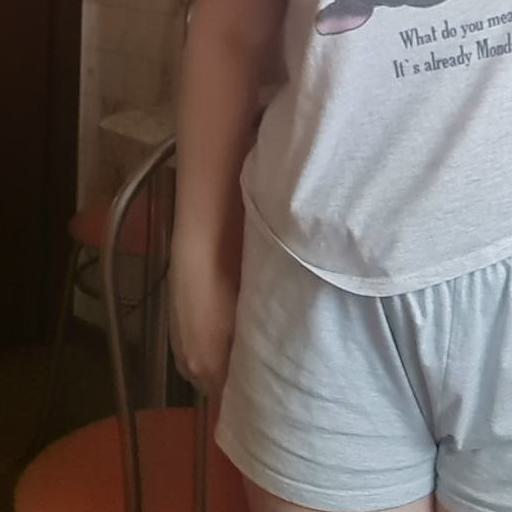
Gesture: no_gesture